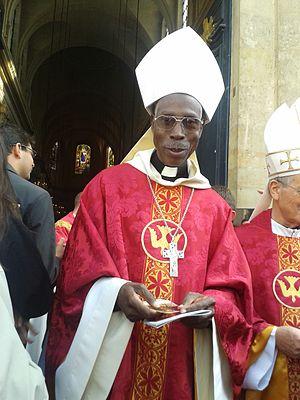
Mgr Jean-Gabriel Diarra sortant de la Cathédrale Saint-Louis de Versailles après les ordinations presbytérales du 29 juin 2014.
Le Mali est un pays laïc où la liberté de culte est consacrée par la loi fondamentale. Comme dans la plupart des pays de la sous-région, trois religions y sont pratiquées : la religion musulmane, la religion chrétienne et les religions traditionnelles.
Jean-Gabriel Diarra, né le 12 juillet 1945 à Vanekui et mort le 28 octobre 2019 à Bamako, est un prélat catholique malien, évêque de San de 1987 à sa mort.